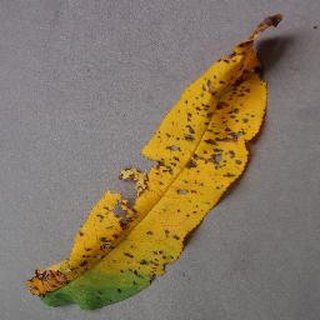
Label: peach_bacterial_spot